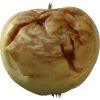
Label: Apple hit 1